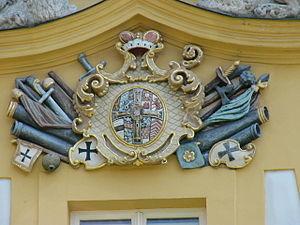
François-Louis de Palatinat-Neubourg, né le 18 juillet 1664 à Neubourg-sur-le-Danube, mort le 6 avril 1732 à Breslau, fut un prince-électeur et ecclésiastique allemand, membre de la maison de Wittelsbach.